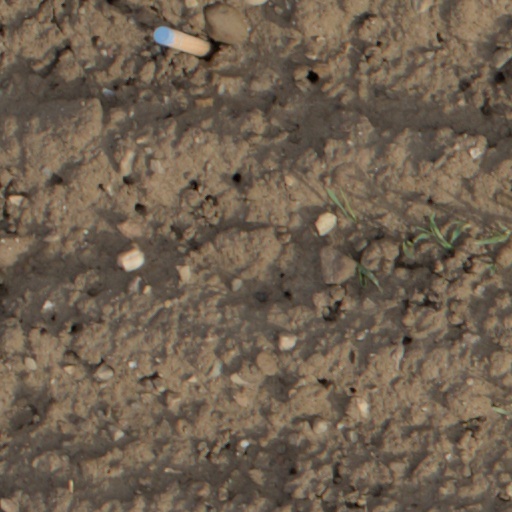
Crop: wheat